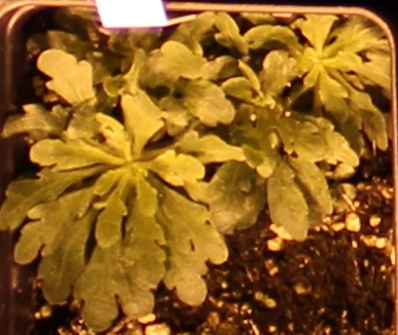
Label: Horseweed